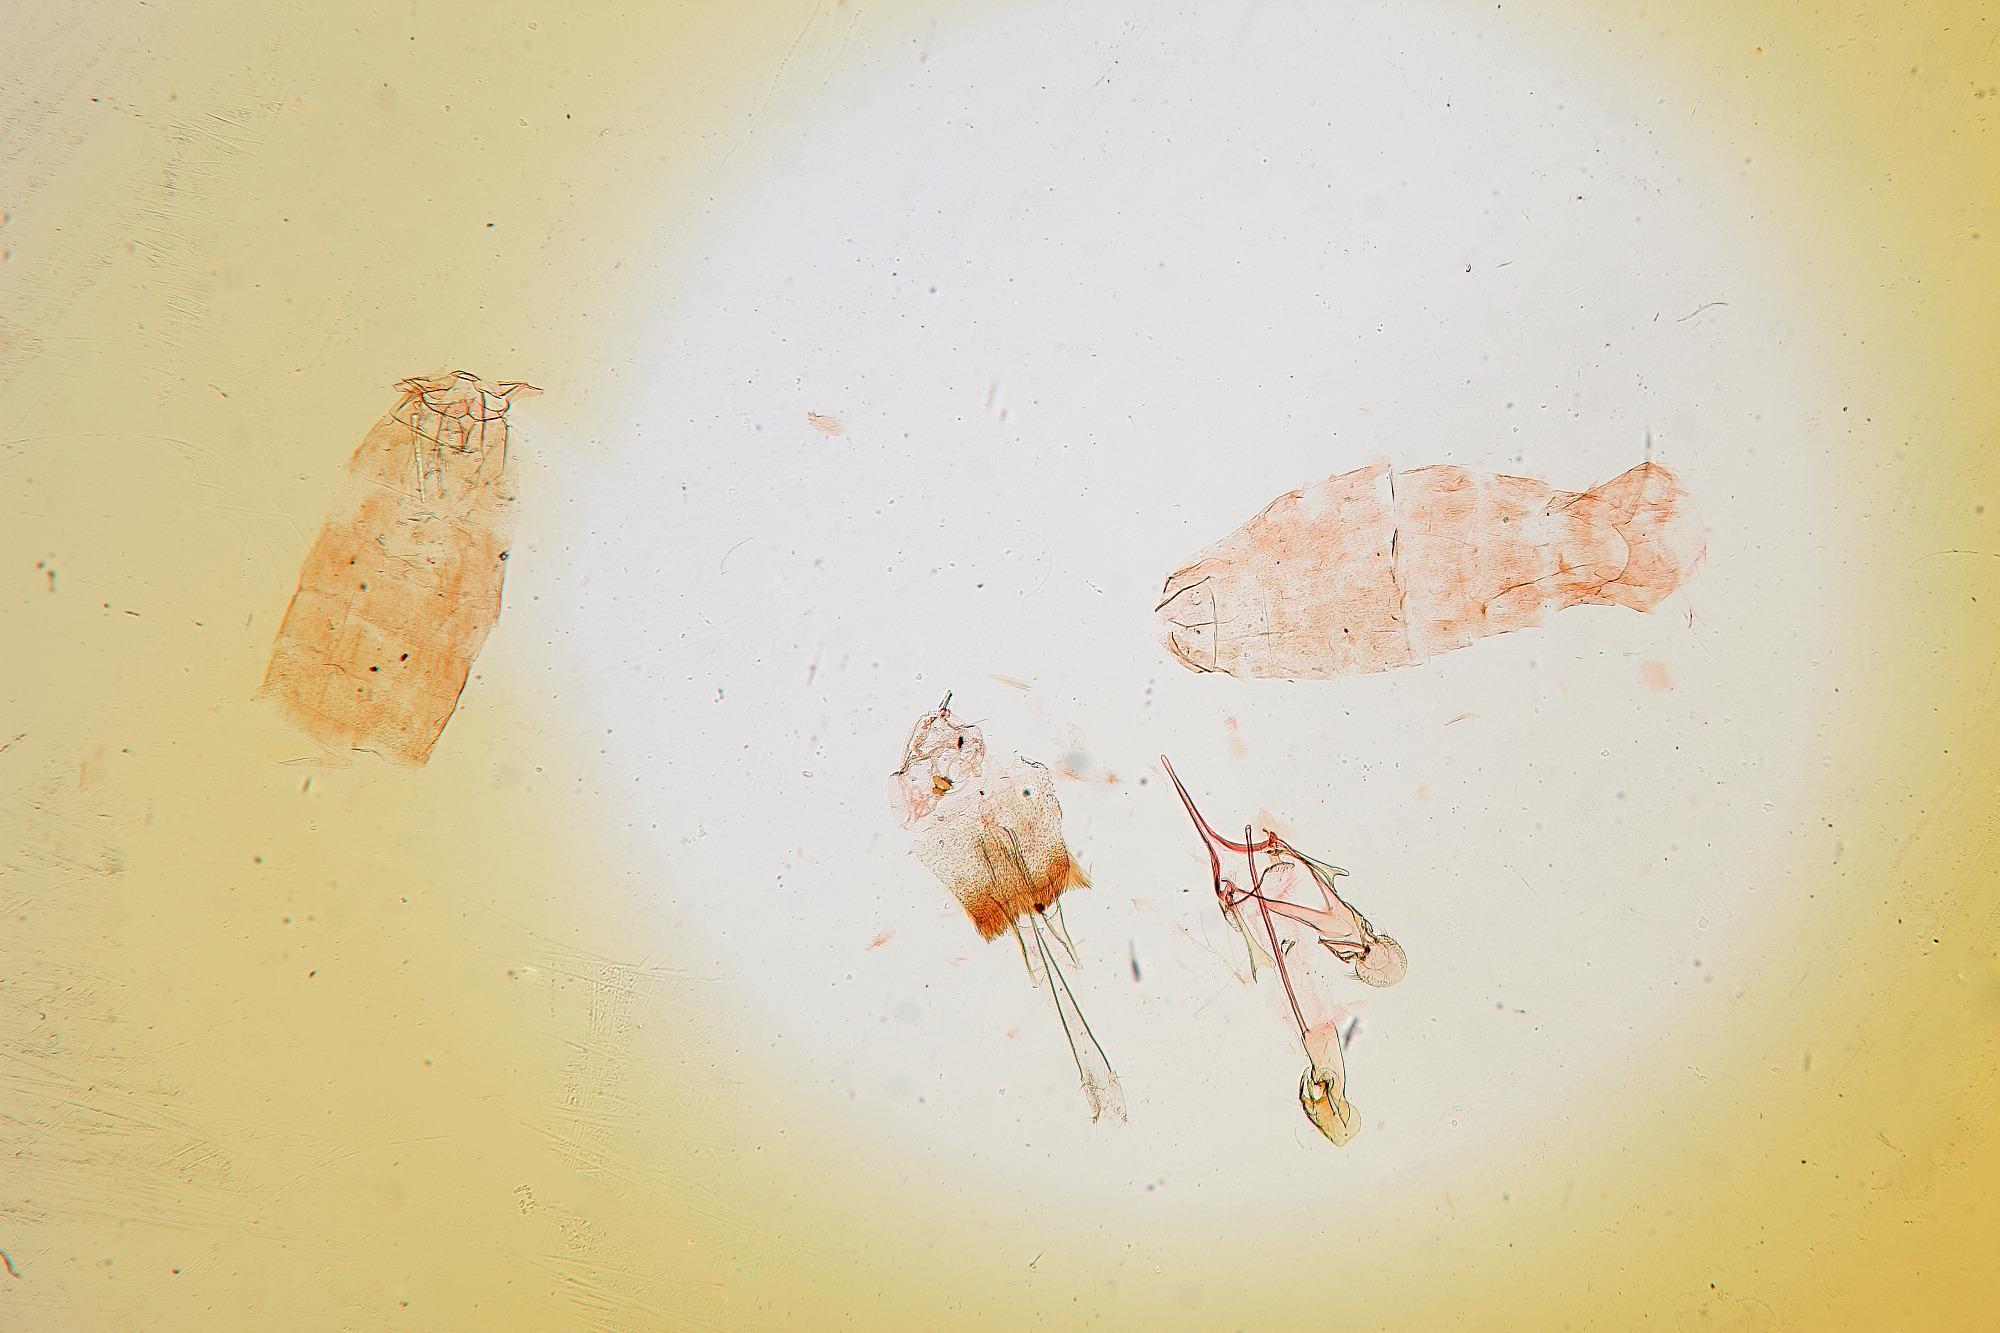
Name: Gelechia abdominella
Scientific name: Gelechia abdominella Busck, 1903
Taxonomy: Animalia, Arthropoda, Insecta, Lepidoptera, Glossata, Gelechiidae, Gelechiinae
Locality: Phoenix, Maricopa, Arizona, United States